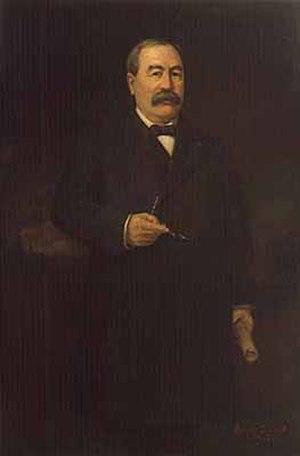
Le gouverneur du Minnesota est le chef de la branche exécutive de l'État américain du Minnesota.